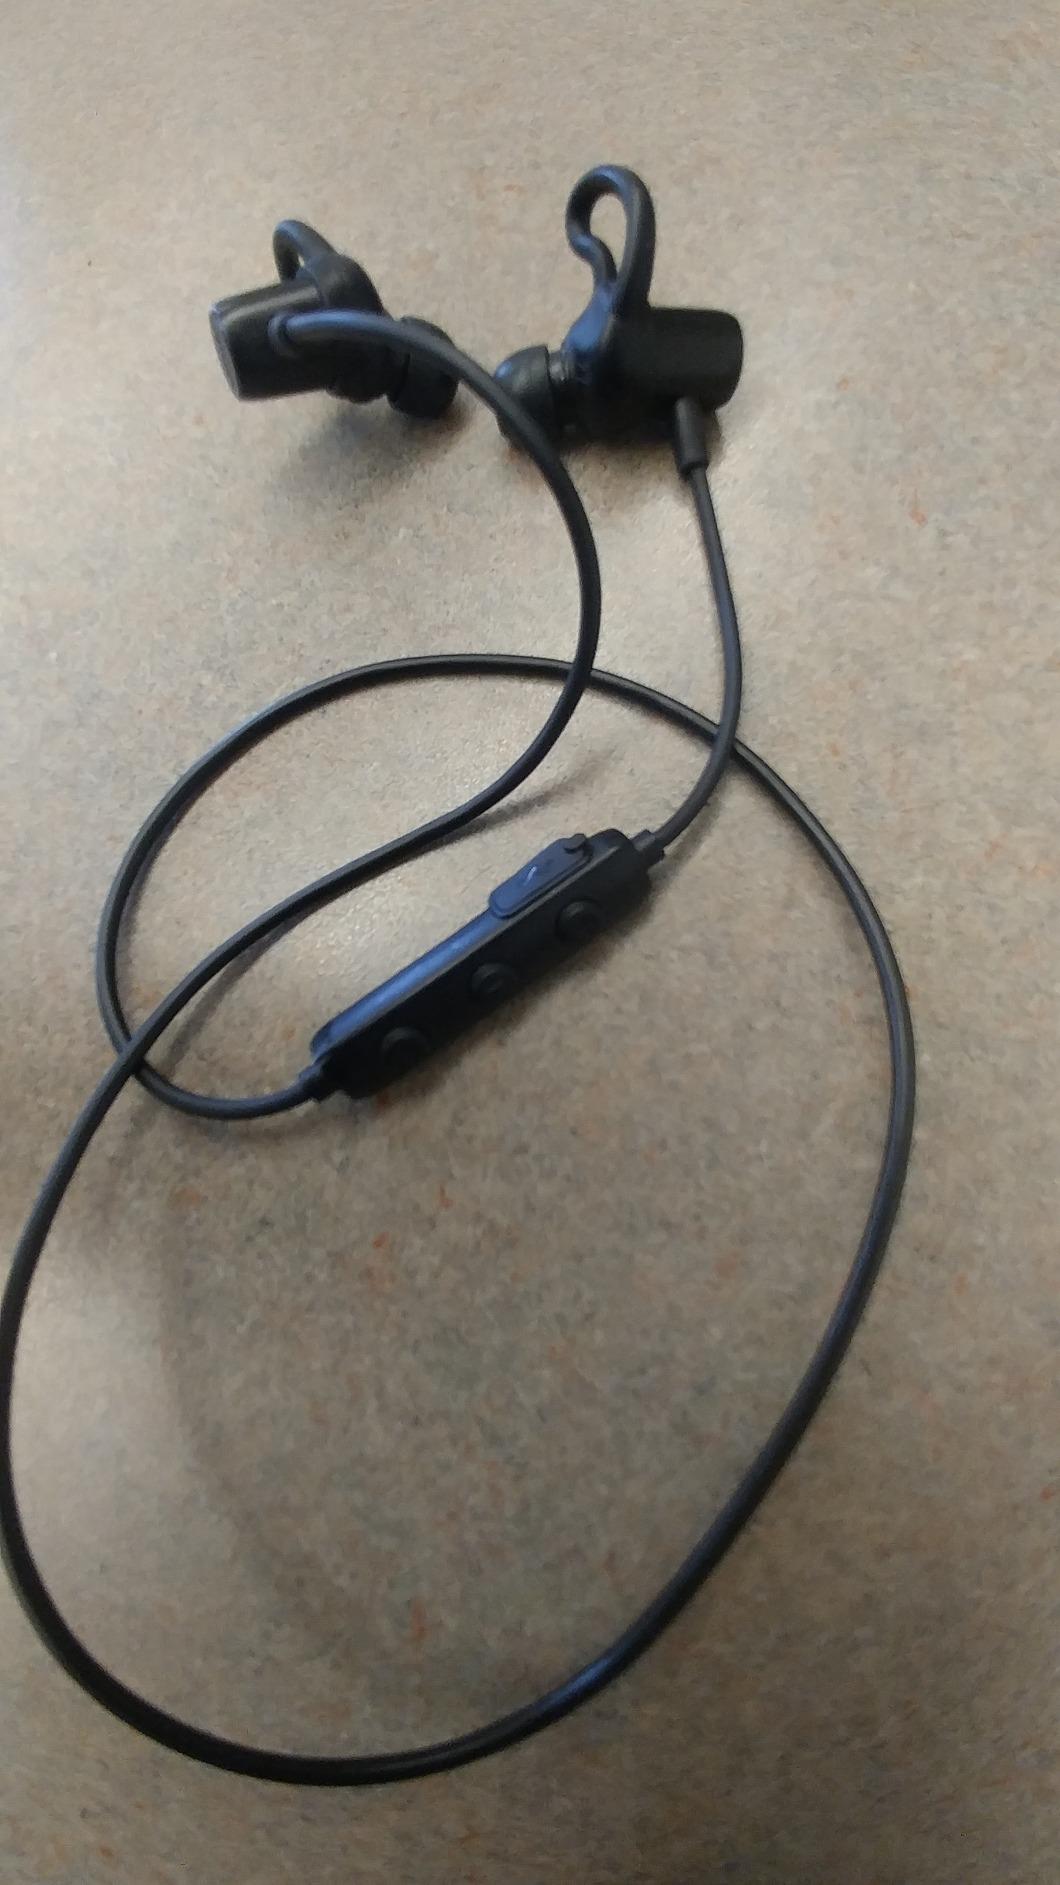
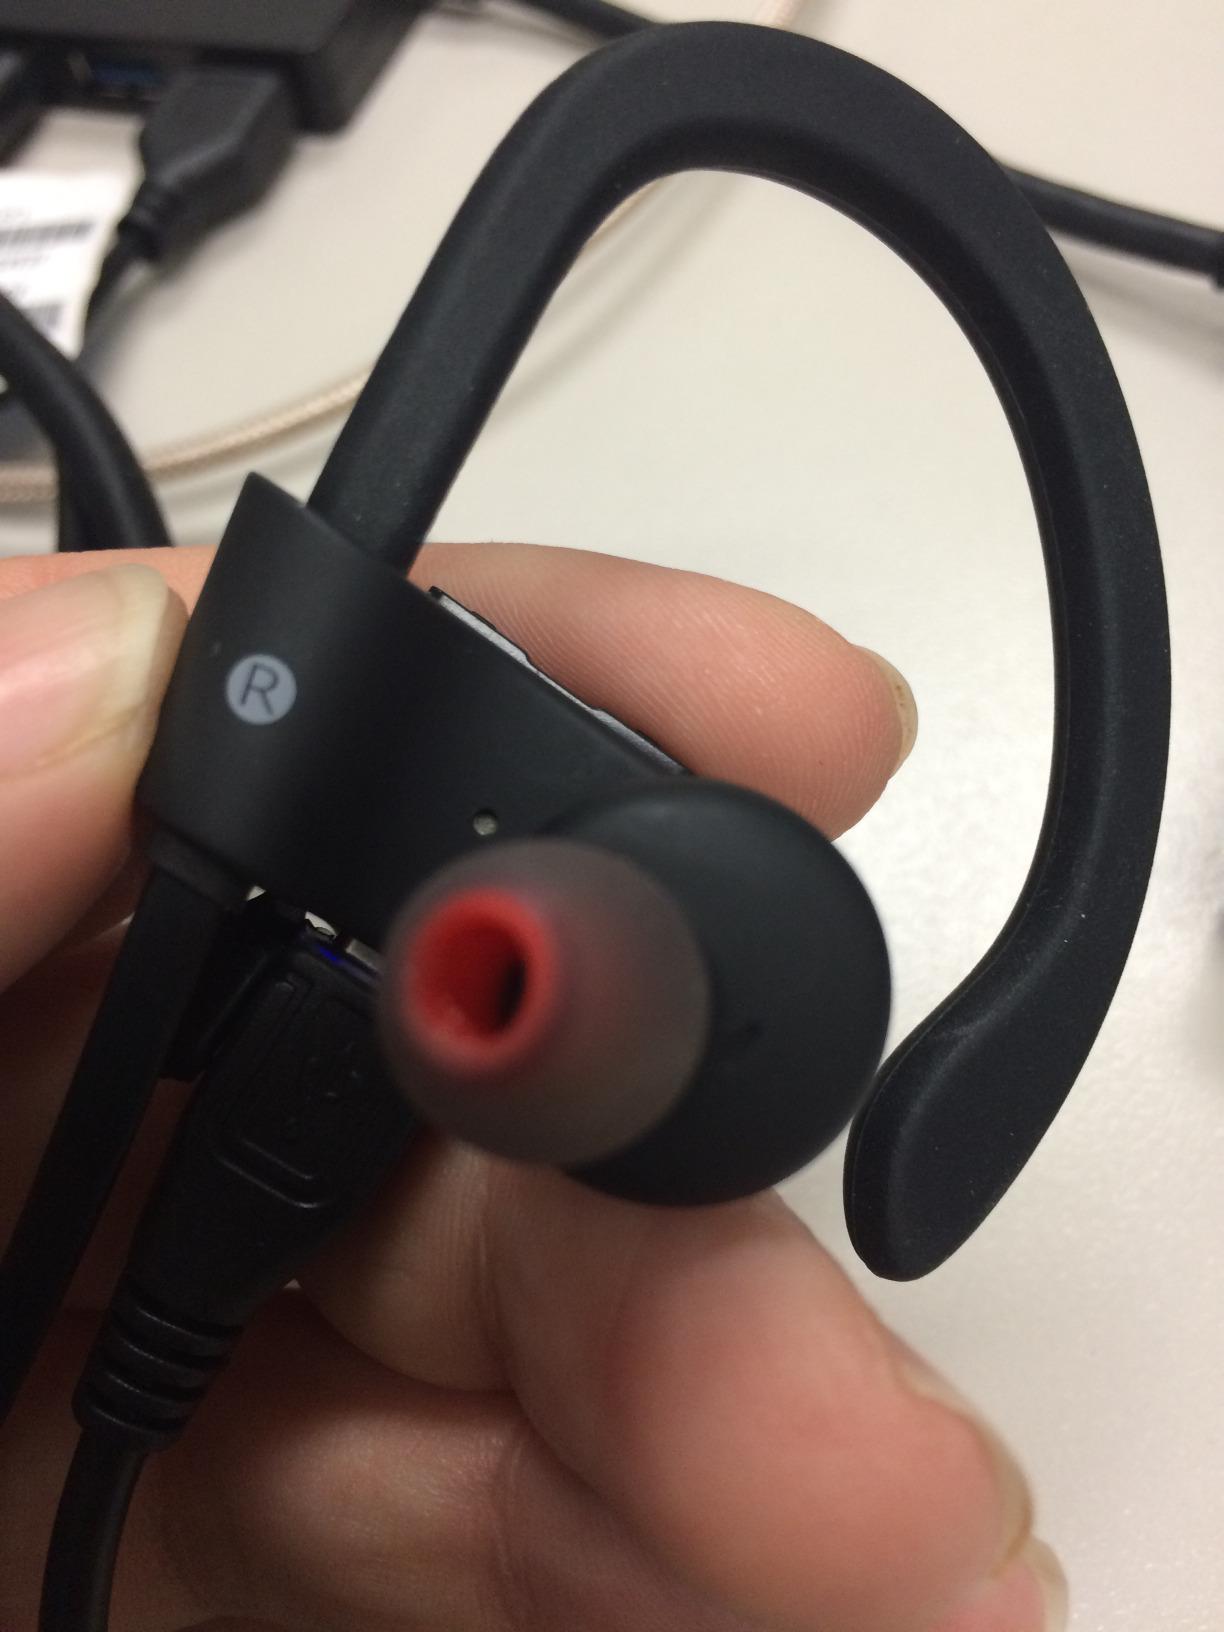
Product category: headphones
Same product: no